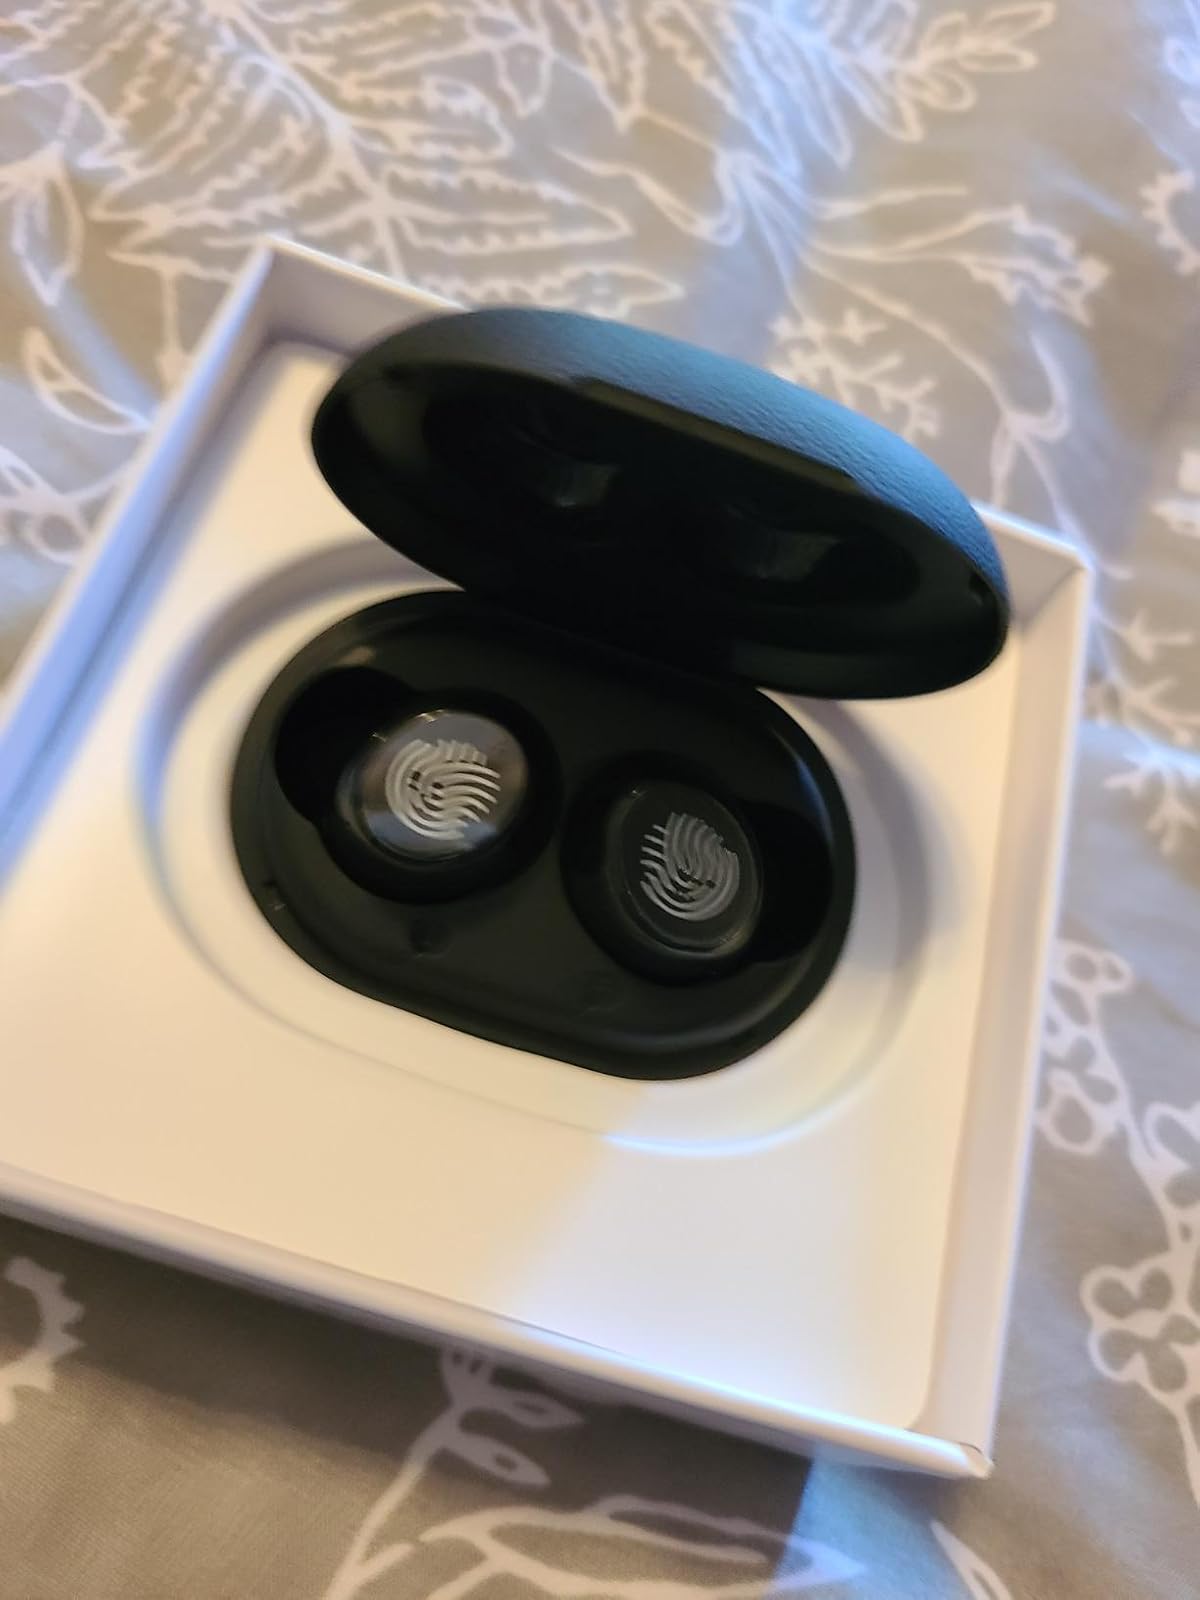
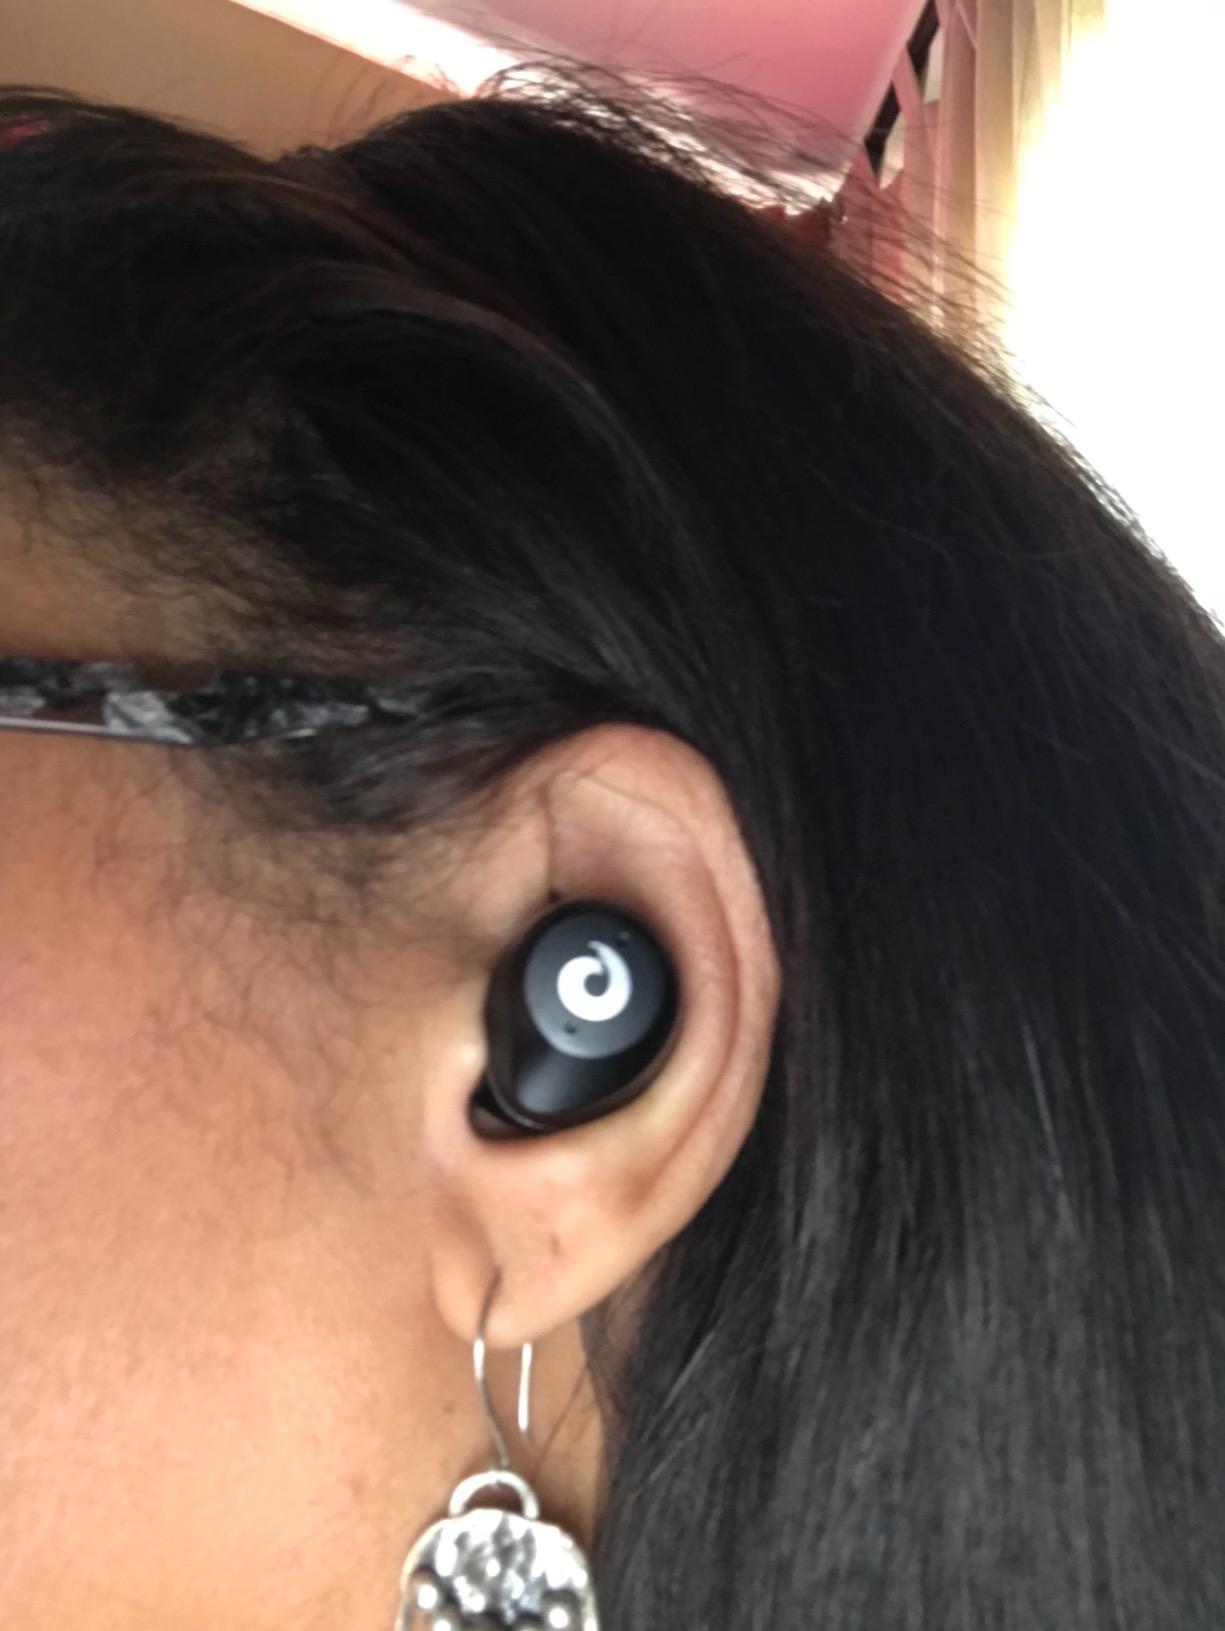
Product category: earbuds
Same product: no